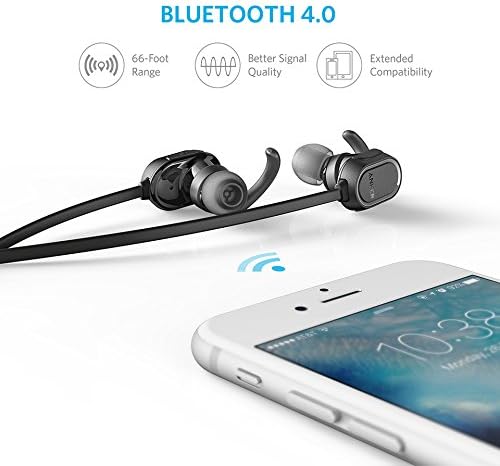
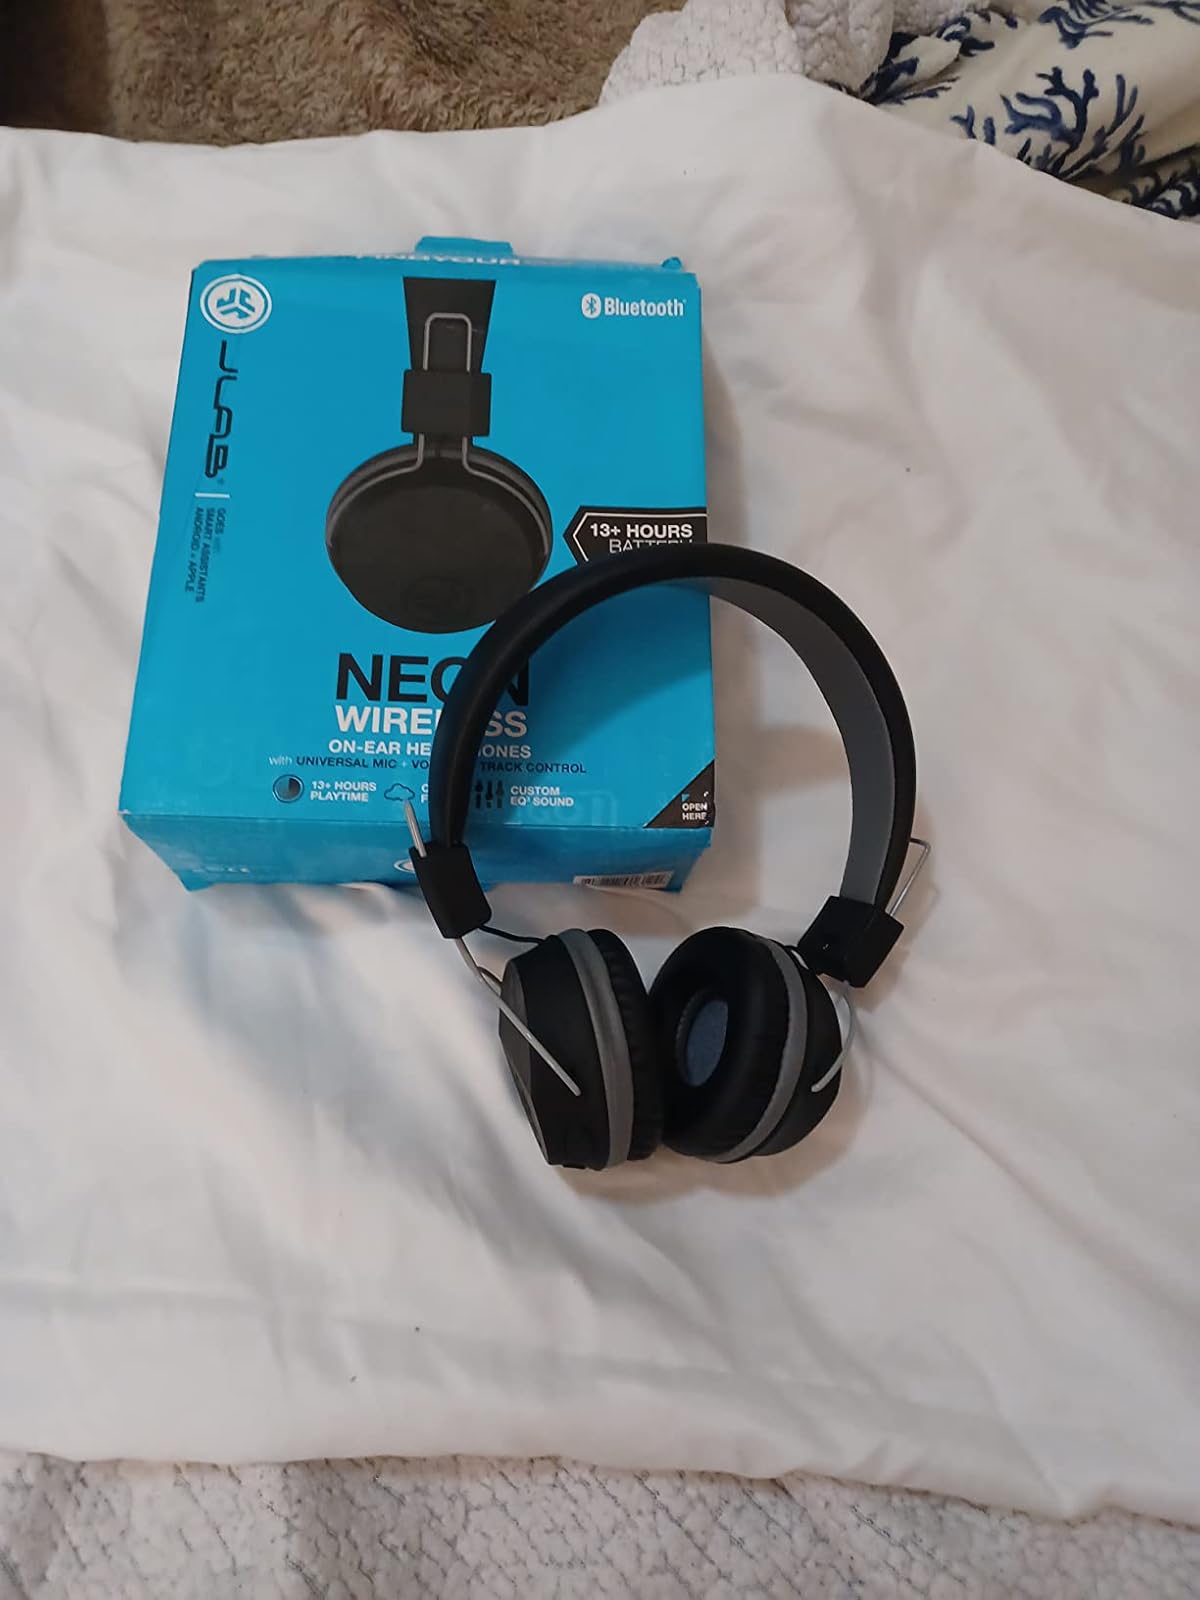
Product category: headphones
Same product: no